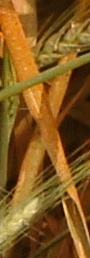
Label: Wheat___Brown_Rust